Korean Cultural Center, Mexico City

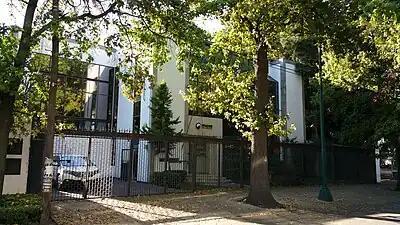
Centro Cultural Coreano main entrance

The center is an 800 meter building with three floors, with a capacity of a thousand people and the following floor layout: